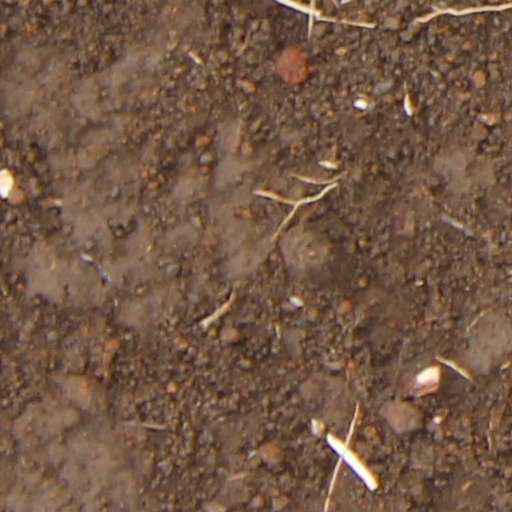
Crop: wheat